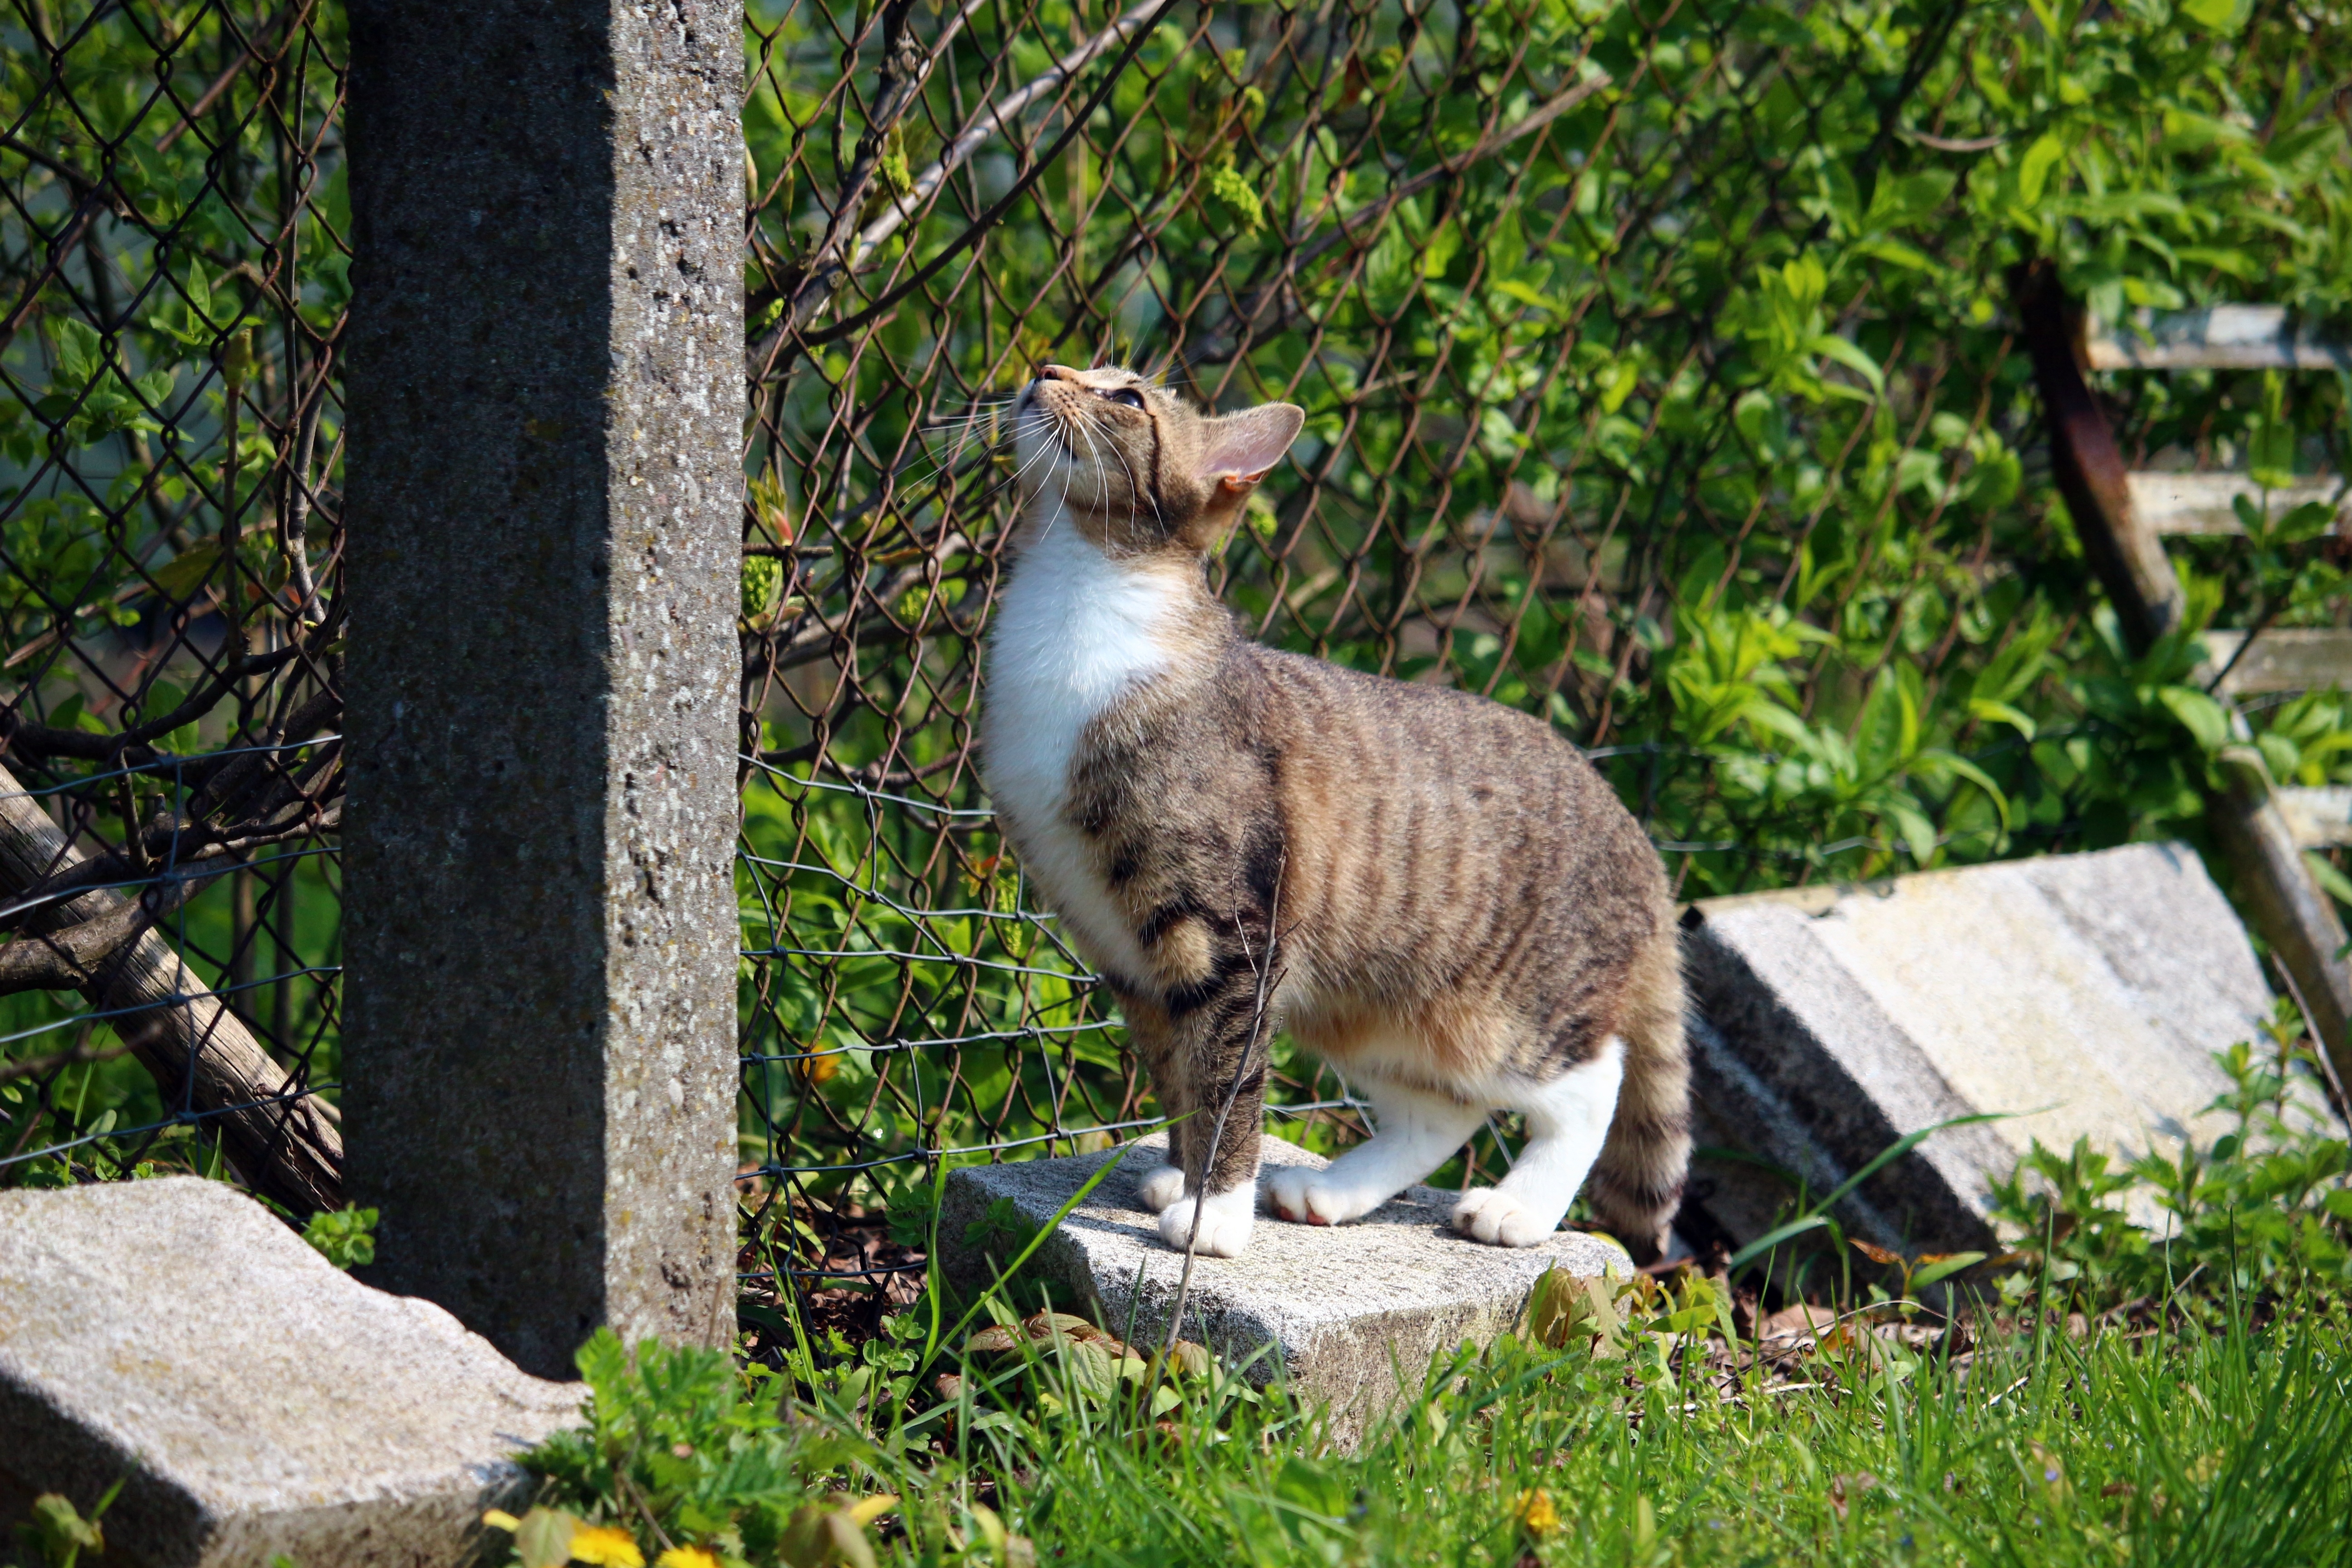
grass, wildlife, zoo, kitten, cat, mammal, fauna, mieze, marsupial, domestic cat, mackerel, tiger cat, young cat, cat baby, wild cat, small to medium sized cats, cat like mammal